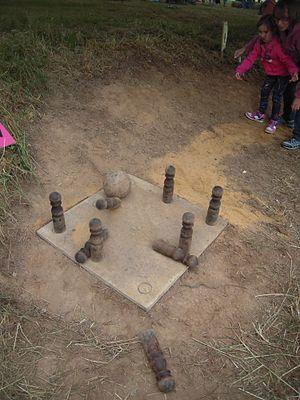
jeu de quilles du léon sur talus
Le jeu de quilles du Léon est un jeu de quilles pratiqué dans le Pays du Bas-Léon dans le Finistère Nord, en Bretagne. La pratique se retrouve autour des communes de Lesneven jusqu’à Saint-Renan.
Les jeux traditionnels de Bretagne sont des jeux sportifs de tradition culturelle qui avaient pour but d'affirmer la force, la puissance, la résistance ou l'adresse des protagonistes. Certains jeux sont attestés depuis le Moyen Âge, d'autres ont disparu et tentent de renaître. Ils opposaient des paroisses entre elles ou des corporations. Les pardons étaient l'occasion de se valoriser et attiraient les compétiteurs. Comme généralement en Europe, la plupart des participants étaient des hommes.